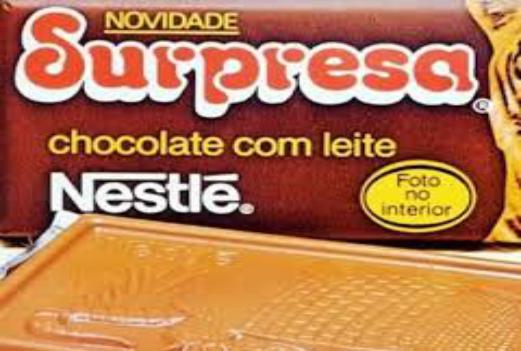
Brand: Chocolate Surpresa
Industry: Food